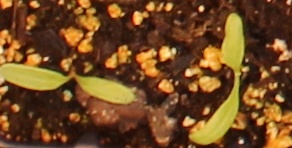
Label: Sugar beet